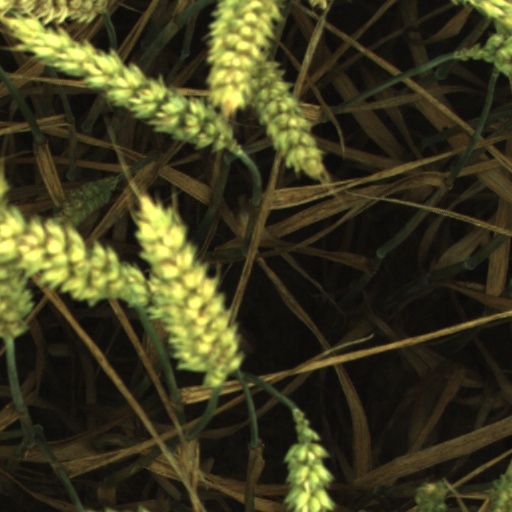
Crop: wheat